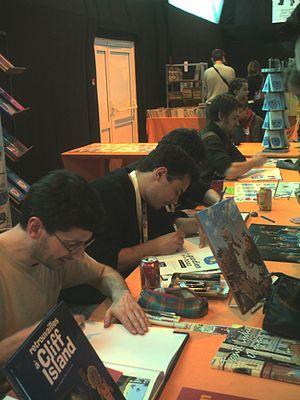
Animé par Paul Beauté et Ronan Le Guellec, Le Cycliste était un éditeur de bande dessinée indépendant établi à Bordeaux. Créé en 1993, Le Cycliste est la continuation du fanzine Polémicker que dirigeait ses deux responsables. La structure a arrêté ses activités en 2009.